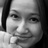
Emotion: happy